Li Guangbi

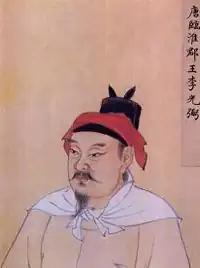
Qing dynasty portrait of Li Guangbi

Li Guangbi (李光弼; 708 – August 15, 764), formally Prince Wumu of Linhuai (臨淮武穆王), was a Chinese military general, monarch, and politician during the Tang dynasty. He was of ethnic Khitan ancestry, and was instrumental in Tang's suppression of the Anshi Rebellion.